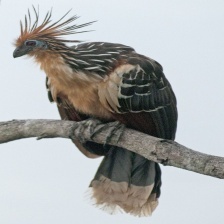
Species: HOATZIN
Scientific name: OPHISTHOCOMUS HOAZIN